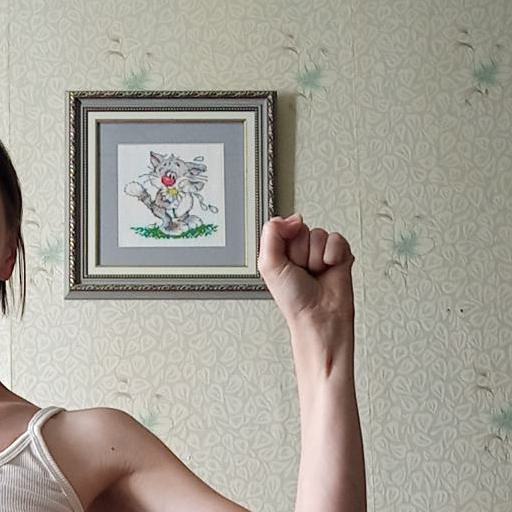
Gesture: fist